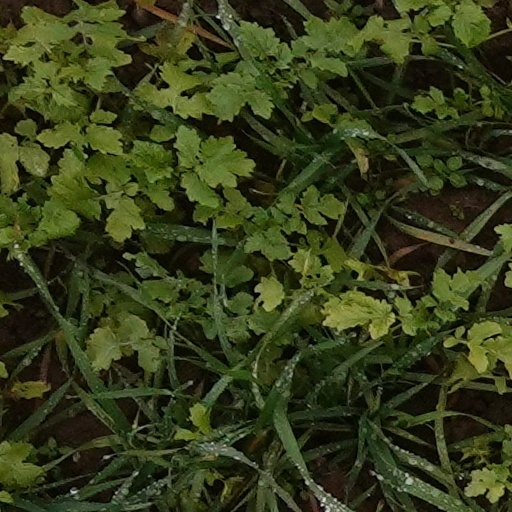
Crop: wheat